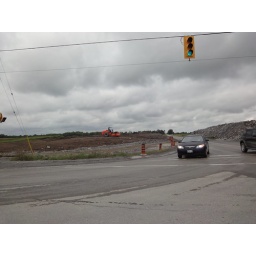
I wanted a picture of the red machine unfortunately didn't zoom in close enough